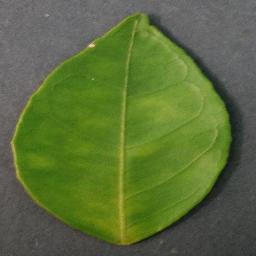
Label: Orange___Haunglongbing_(Citrus_greening)